Mission de Phénicie

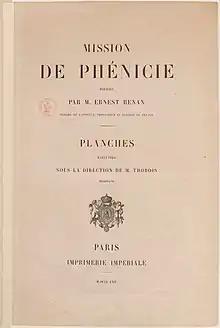
"Mission de Phénicie" cover (plates volume)

The Mission de Phénicie was the first major archaeological mission to Lebanon and Syria. It took place in 1860-61 by a French team led by Ernest Renan. Renan was entrusted with the mission in October 1860, after French interest had been sparked by the 1855 discovery of the Sarcophagus of Eshmunazar II.